Sampati

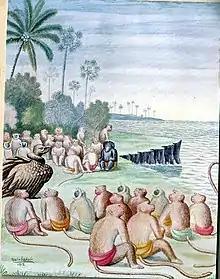
Sampati (left) meets the Vanaras.

Sampati (IAST: "") is a demigod in Hinduism. He is the elder son of Aruna, and the elder brother of Jatayu. He has the form of either a vulture or an eagle. Sampati lost his wings when he was young. According to the Brahma Purana, Sampati has a swift and well-known son Babhru.